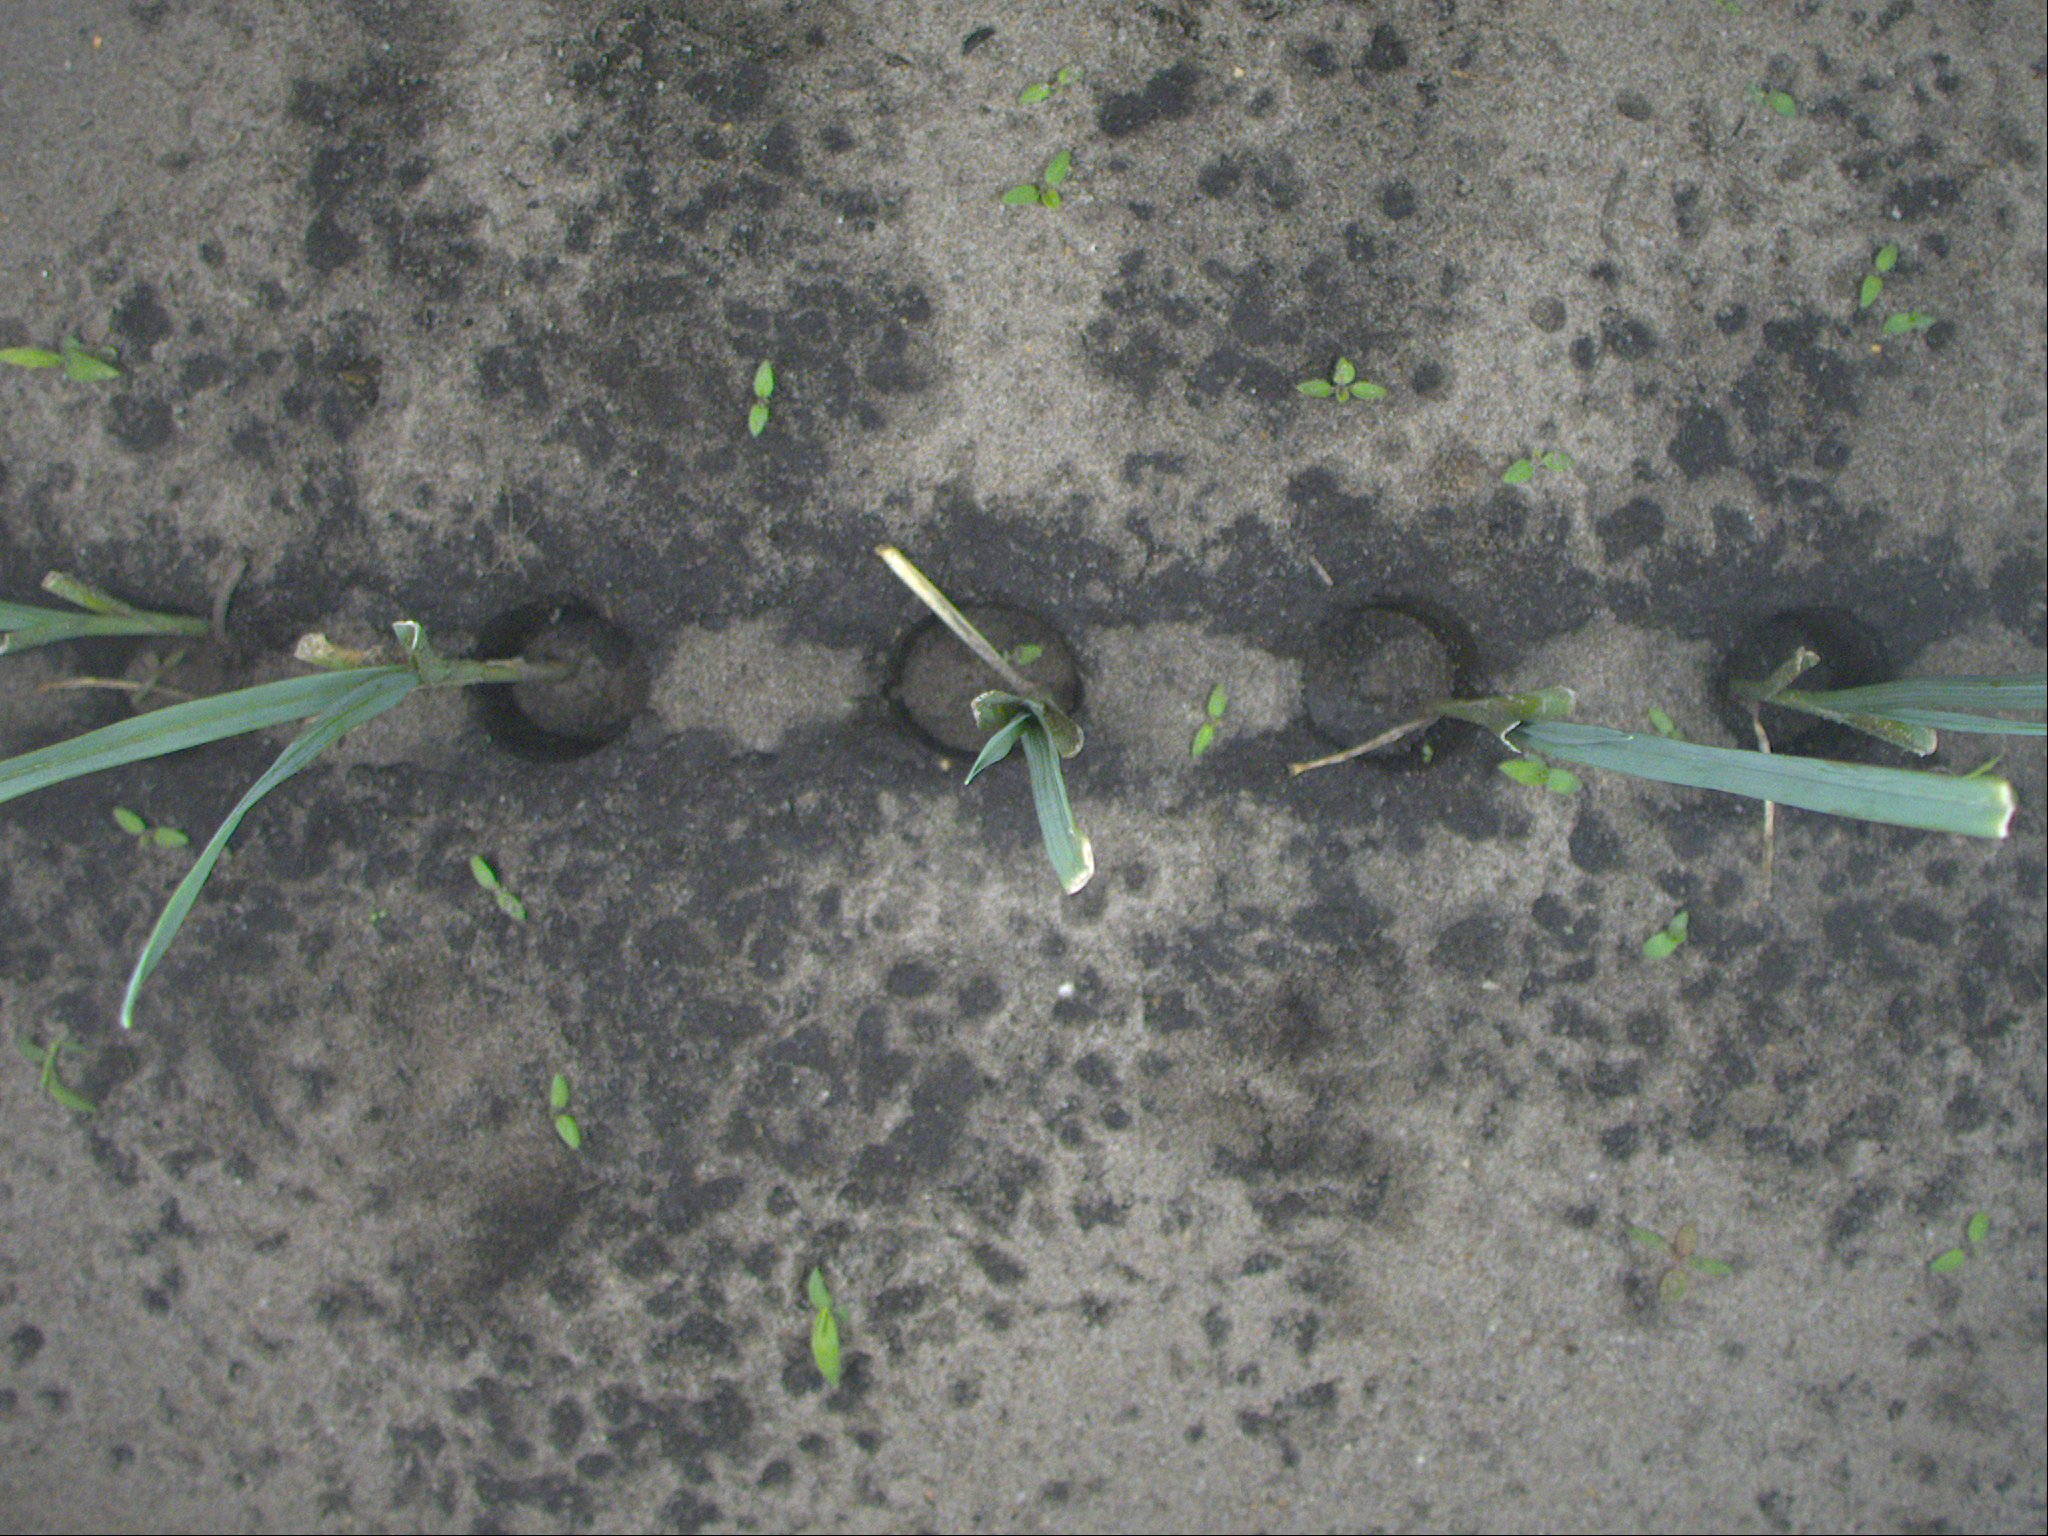
Crop: leek
Objects: leek, leek, leek, leek, leek, stem_leek, stem_leek, stem_leek, stem_leek, stem_leek